Subaru WRX

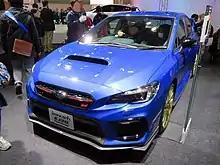

A limited EJ20 Final Edition was made available in Japan in late 2019 to commemorate the end of production of the "EJ20" engine. With only 555 units produced, the limited edition has a balanced version of the "EJ20" engine, according to Subaru the pistons and connecting rods have a 50 percent reduction in weight differences, crankshafts have an 85 percent lower tolerance in rotational balance, flywheels and clutch covers have a 50 percent reduction in rotational balance tolerances, precision close to that of a racing engine.